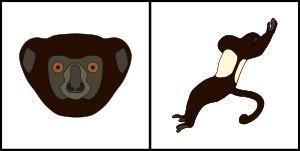
Les Sifakas ou Propithèques forment un genre de primates lémuriformes au sein de la famille des Indridés. Ce sont de grands lémuriens diurnes, au pelage dense variant du blanc pur au noir profond en fonction des espèces, et dotés d'une queue plus longue que leur corps. Comme tous les lémuriens, ils sont endémiques de l'île de Madagascar.